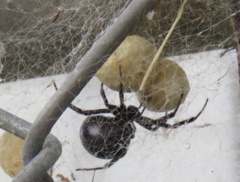
Species: Lactrodectus_hesperus